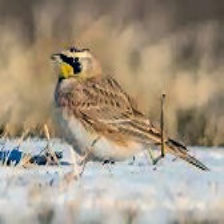
Species: HORNED LARK
Scientific name: EREMOPHILA ALPESTRIS